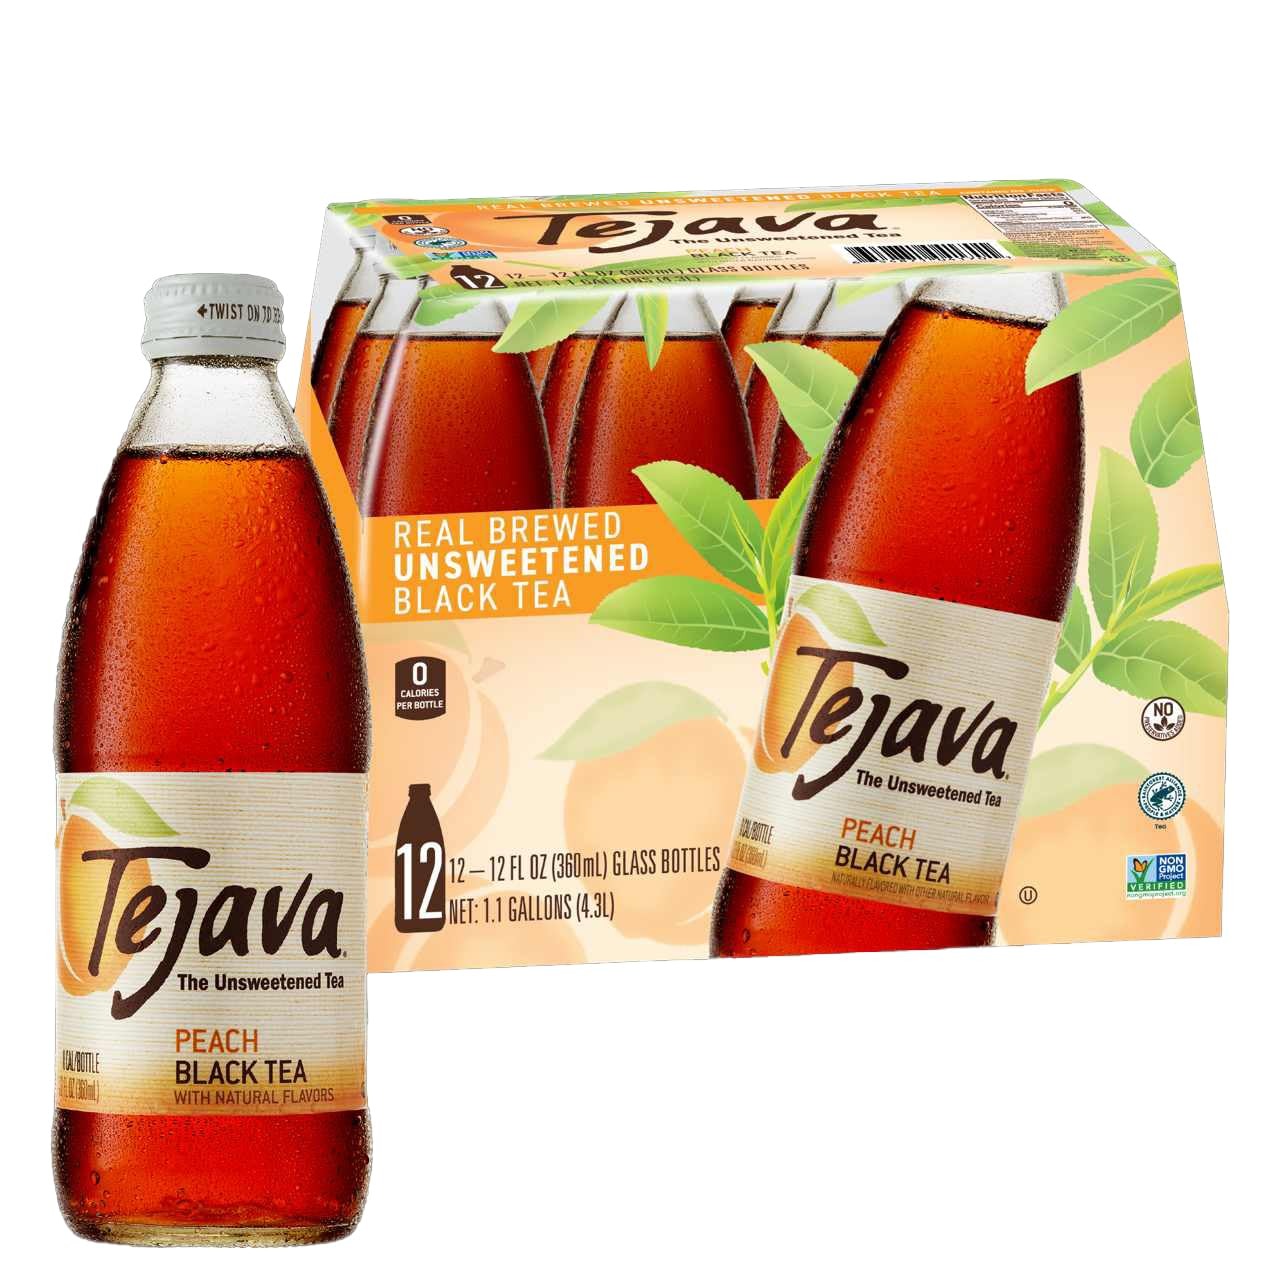
Item Name: Tejava Peach Black Iced Tea, 12 Pack, 12oz Glass Bottles, Unsweetened, Non-GMO, Kosher, No Sugar or Sweeteners, No calories, No Preservatives, Brewed in Small Batches
Bullet Point 1: 12 Bottles of Tejava Peach Black Tea – Each 12 oz bottle contains smooth, unsweetened black tea infused with natural peach flavor.
Bullet Point 2: Pure & Simple Ingredients – Made with brewed tea and natural flavors, with no added sweeteners or preservatives
Bullet Point 3: Premium Tea Leaves from Java – Sourced from Rainforest Alliance Certified, non-GMO farms to ensure high quality and sustainable sourcing.
Bullet Point 4: Smooth, Bold, & Refreshing – Expertly brewed for a rich, full-bodied black tea taste with a crisp citrus finish.
Bullet Point 5: Perfect for Any Occasion – Enjoy at home, take it on the go, or share with friends—this refreshing iced tea is ideal for any tea lover seeking a zesty twist.
Value: 12.0
Unit: Count

Price: 29.99